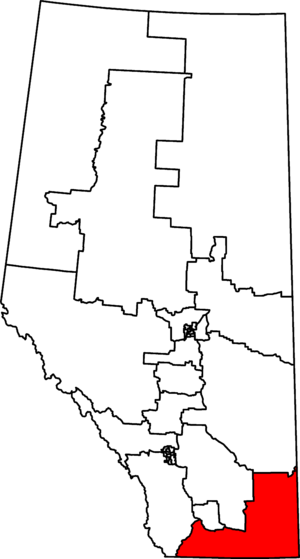
Medicine Hat—Cardston—Warner est une circonscription électorale fédérale canadienne dans la province de l'Alberta. Elle comprend le secteur sud-est de la province au sud de la rivière Red Deer, dont la ville de Medicine Hat.